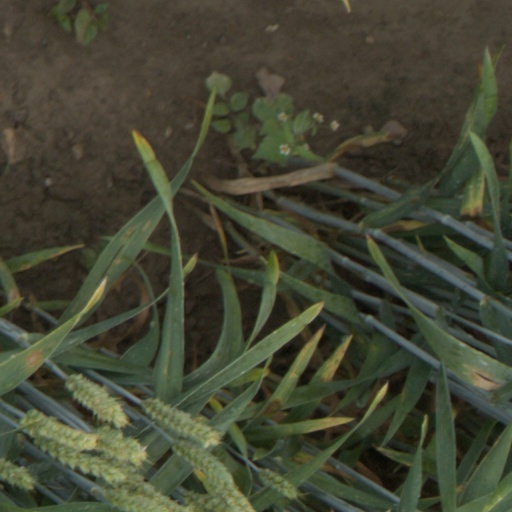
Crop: wheat